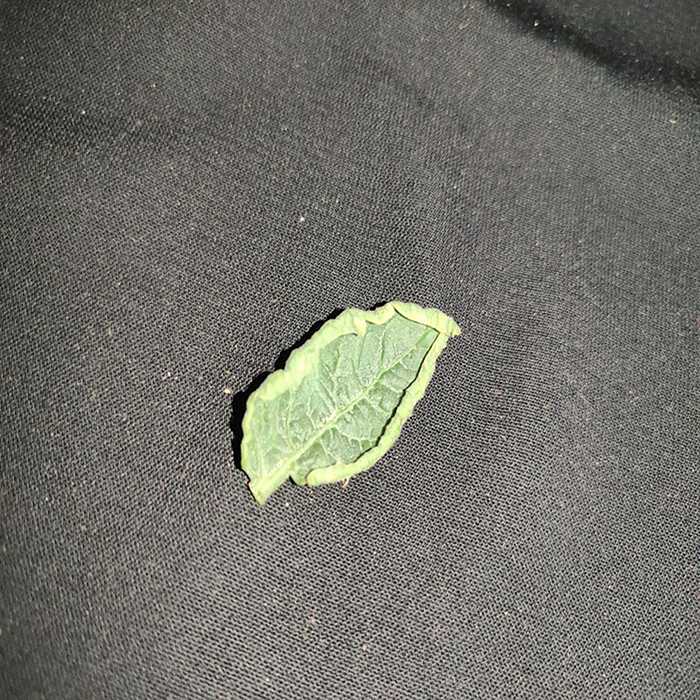
Plant: Tomato
Label: Tomato leaf curl virus